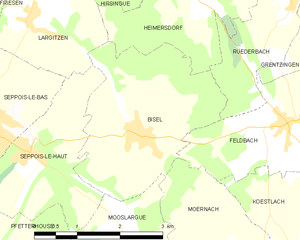
Carte des communes françaises